Friending and following

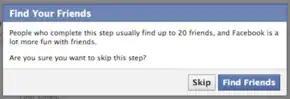
A "find your friends" alert box on Facebook, circa 2012

Friending is the act of adding someone to a list of "friends" on a social networking service. The notion does not necessarily involve the concept of friendship. It is also distinct from the idea of a "fan"—as employed on the WWW sites of businesses, bands, artists, and others—since it is more than a one-way relationship. A "fan" only receives things. A "friend" can communicate back to the person friending. The act of "friending" someone usually grants that person special privileges (on the service) with respect to oneself. On Facebook, for example, one's "friends" have the privilege of viewing and posting to one's "timeline".